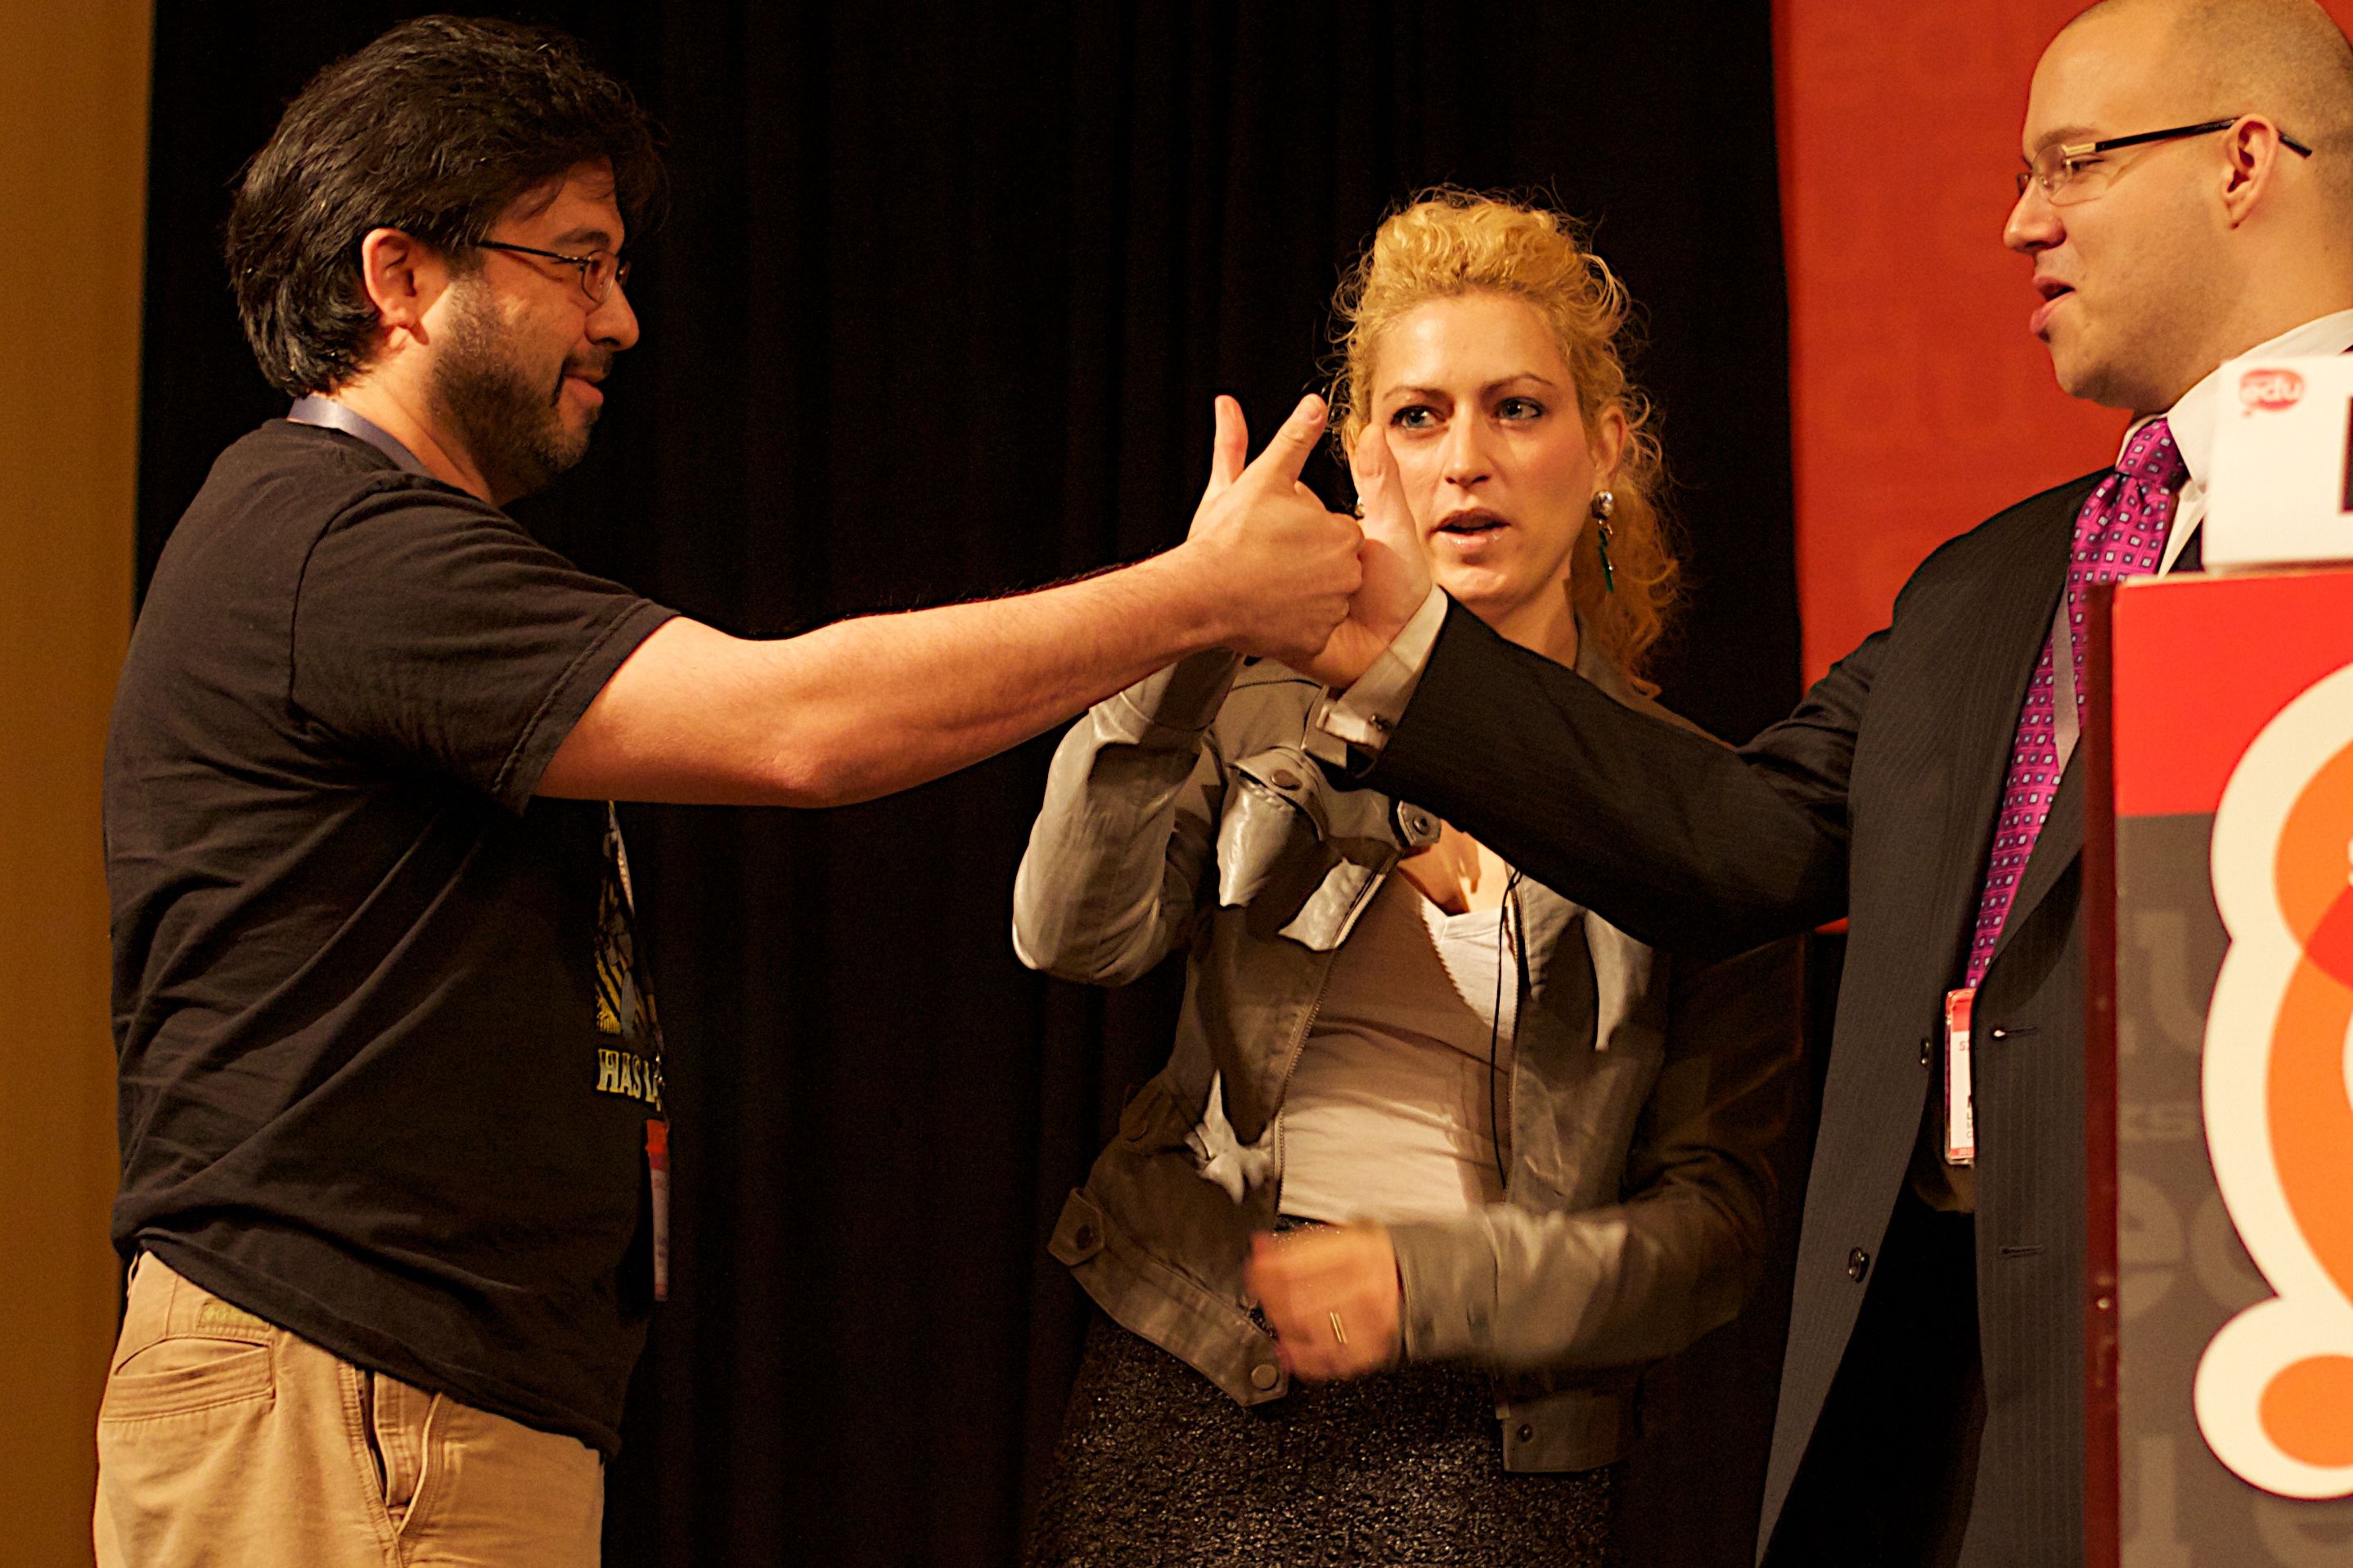
theatre, singing, sxswedu, avantgame, screenshot, performing arts, musical theatre